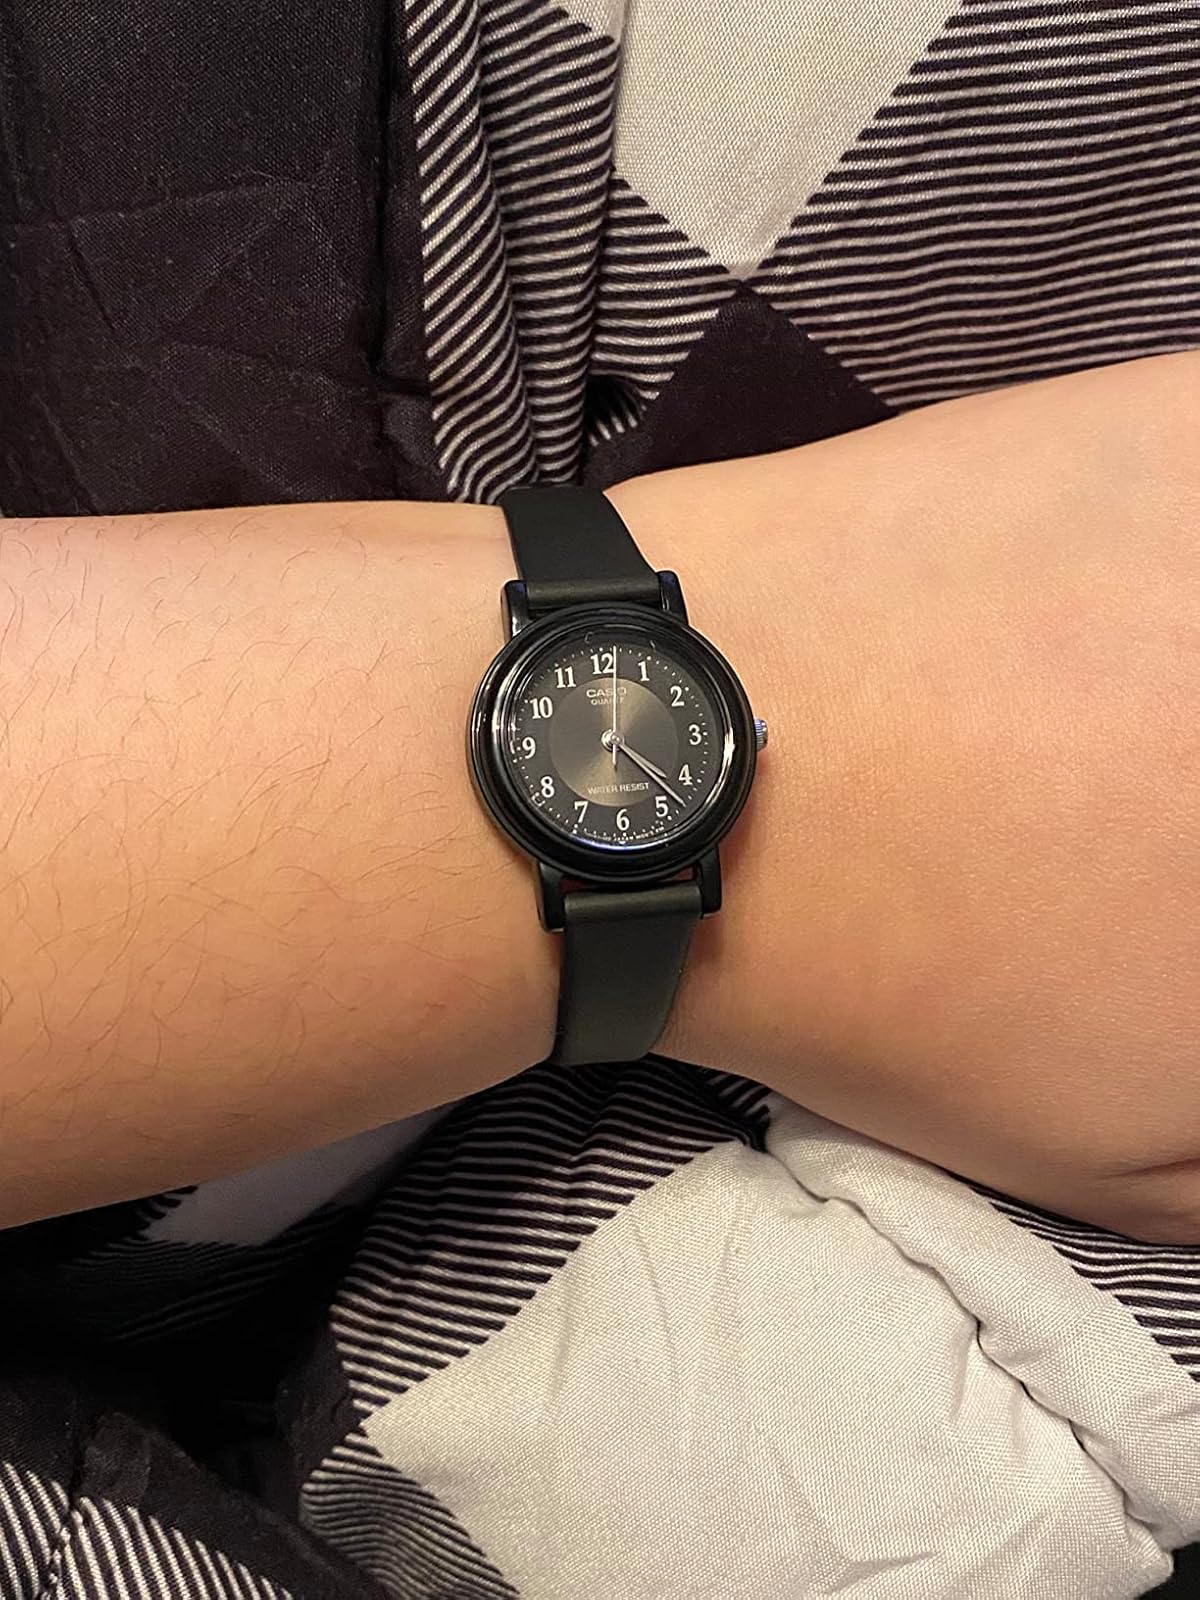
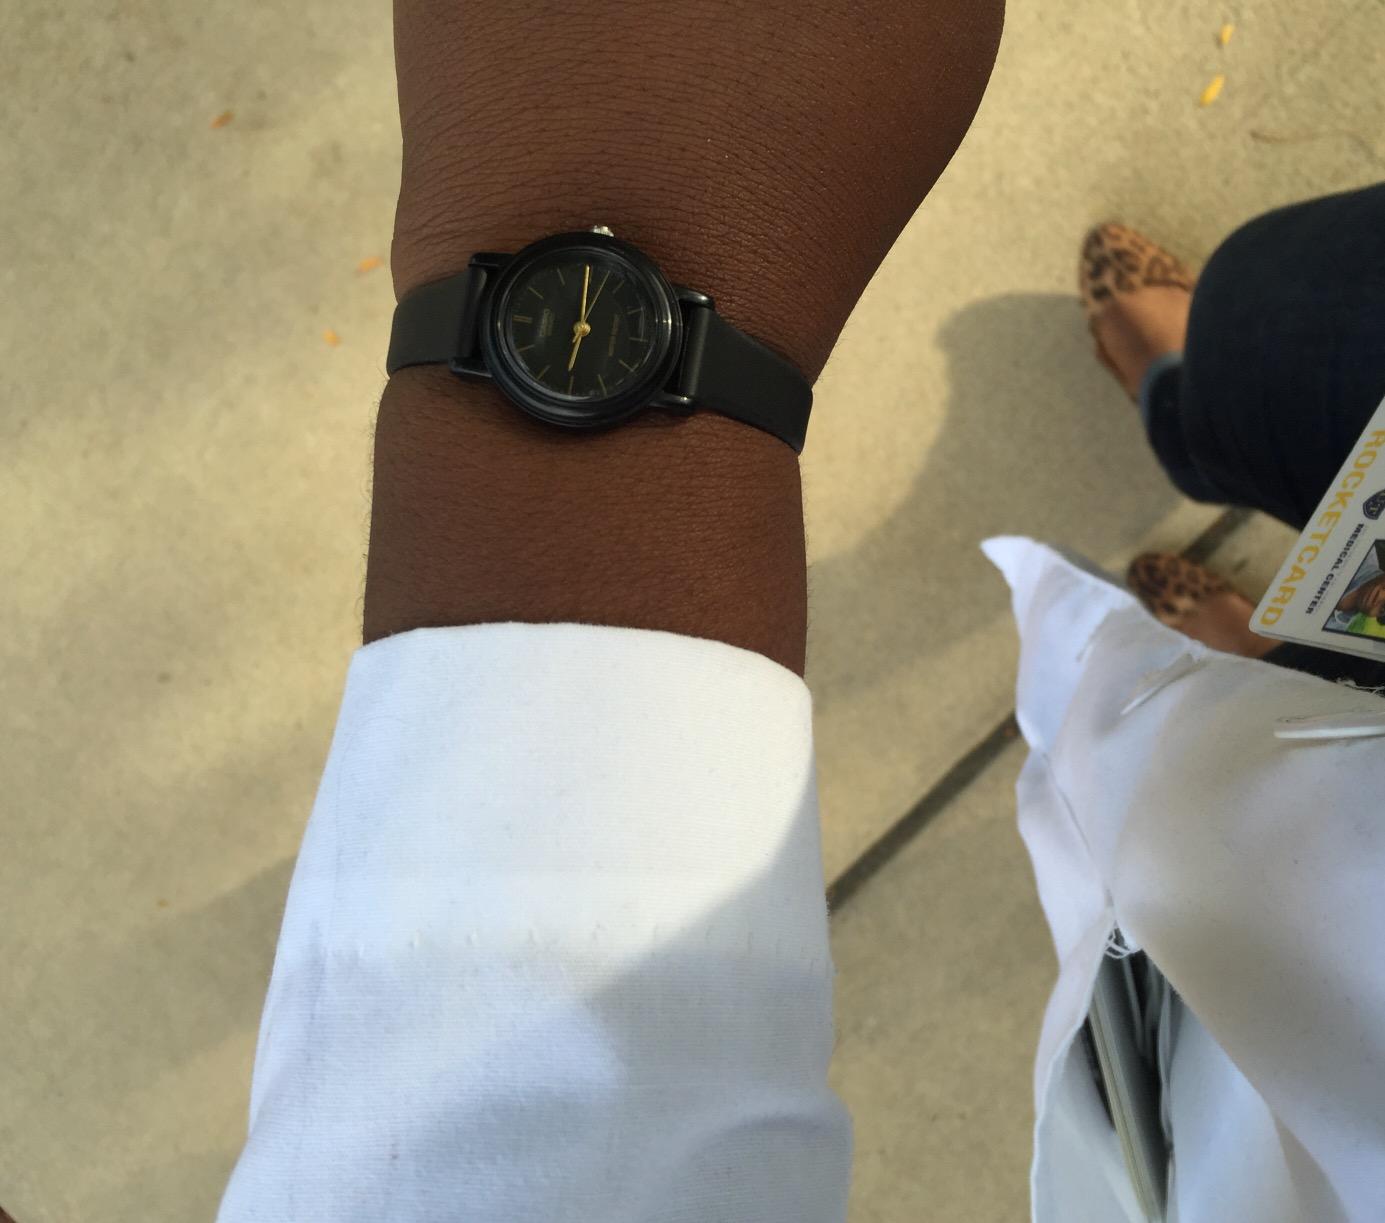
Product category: accessories_watch
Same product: no